Mapenzi Ya Mungu

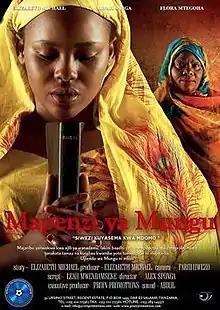

Mapenzi Ya Mungu (God's Love) is a 2014 Tanzanian drama film produced by Elizabeth Michael and directed by Alex Wasponga. It stars Elizabeth Michael, Linah Sanga, and Florah Mtegoha.